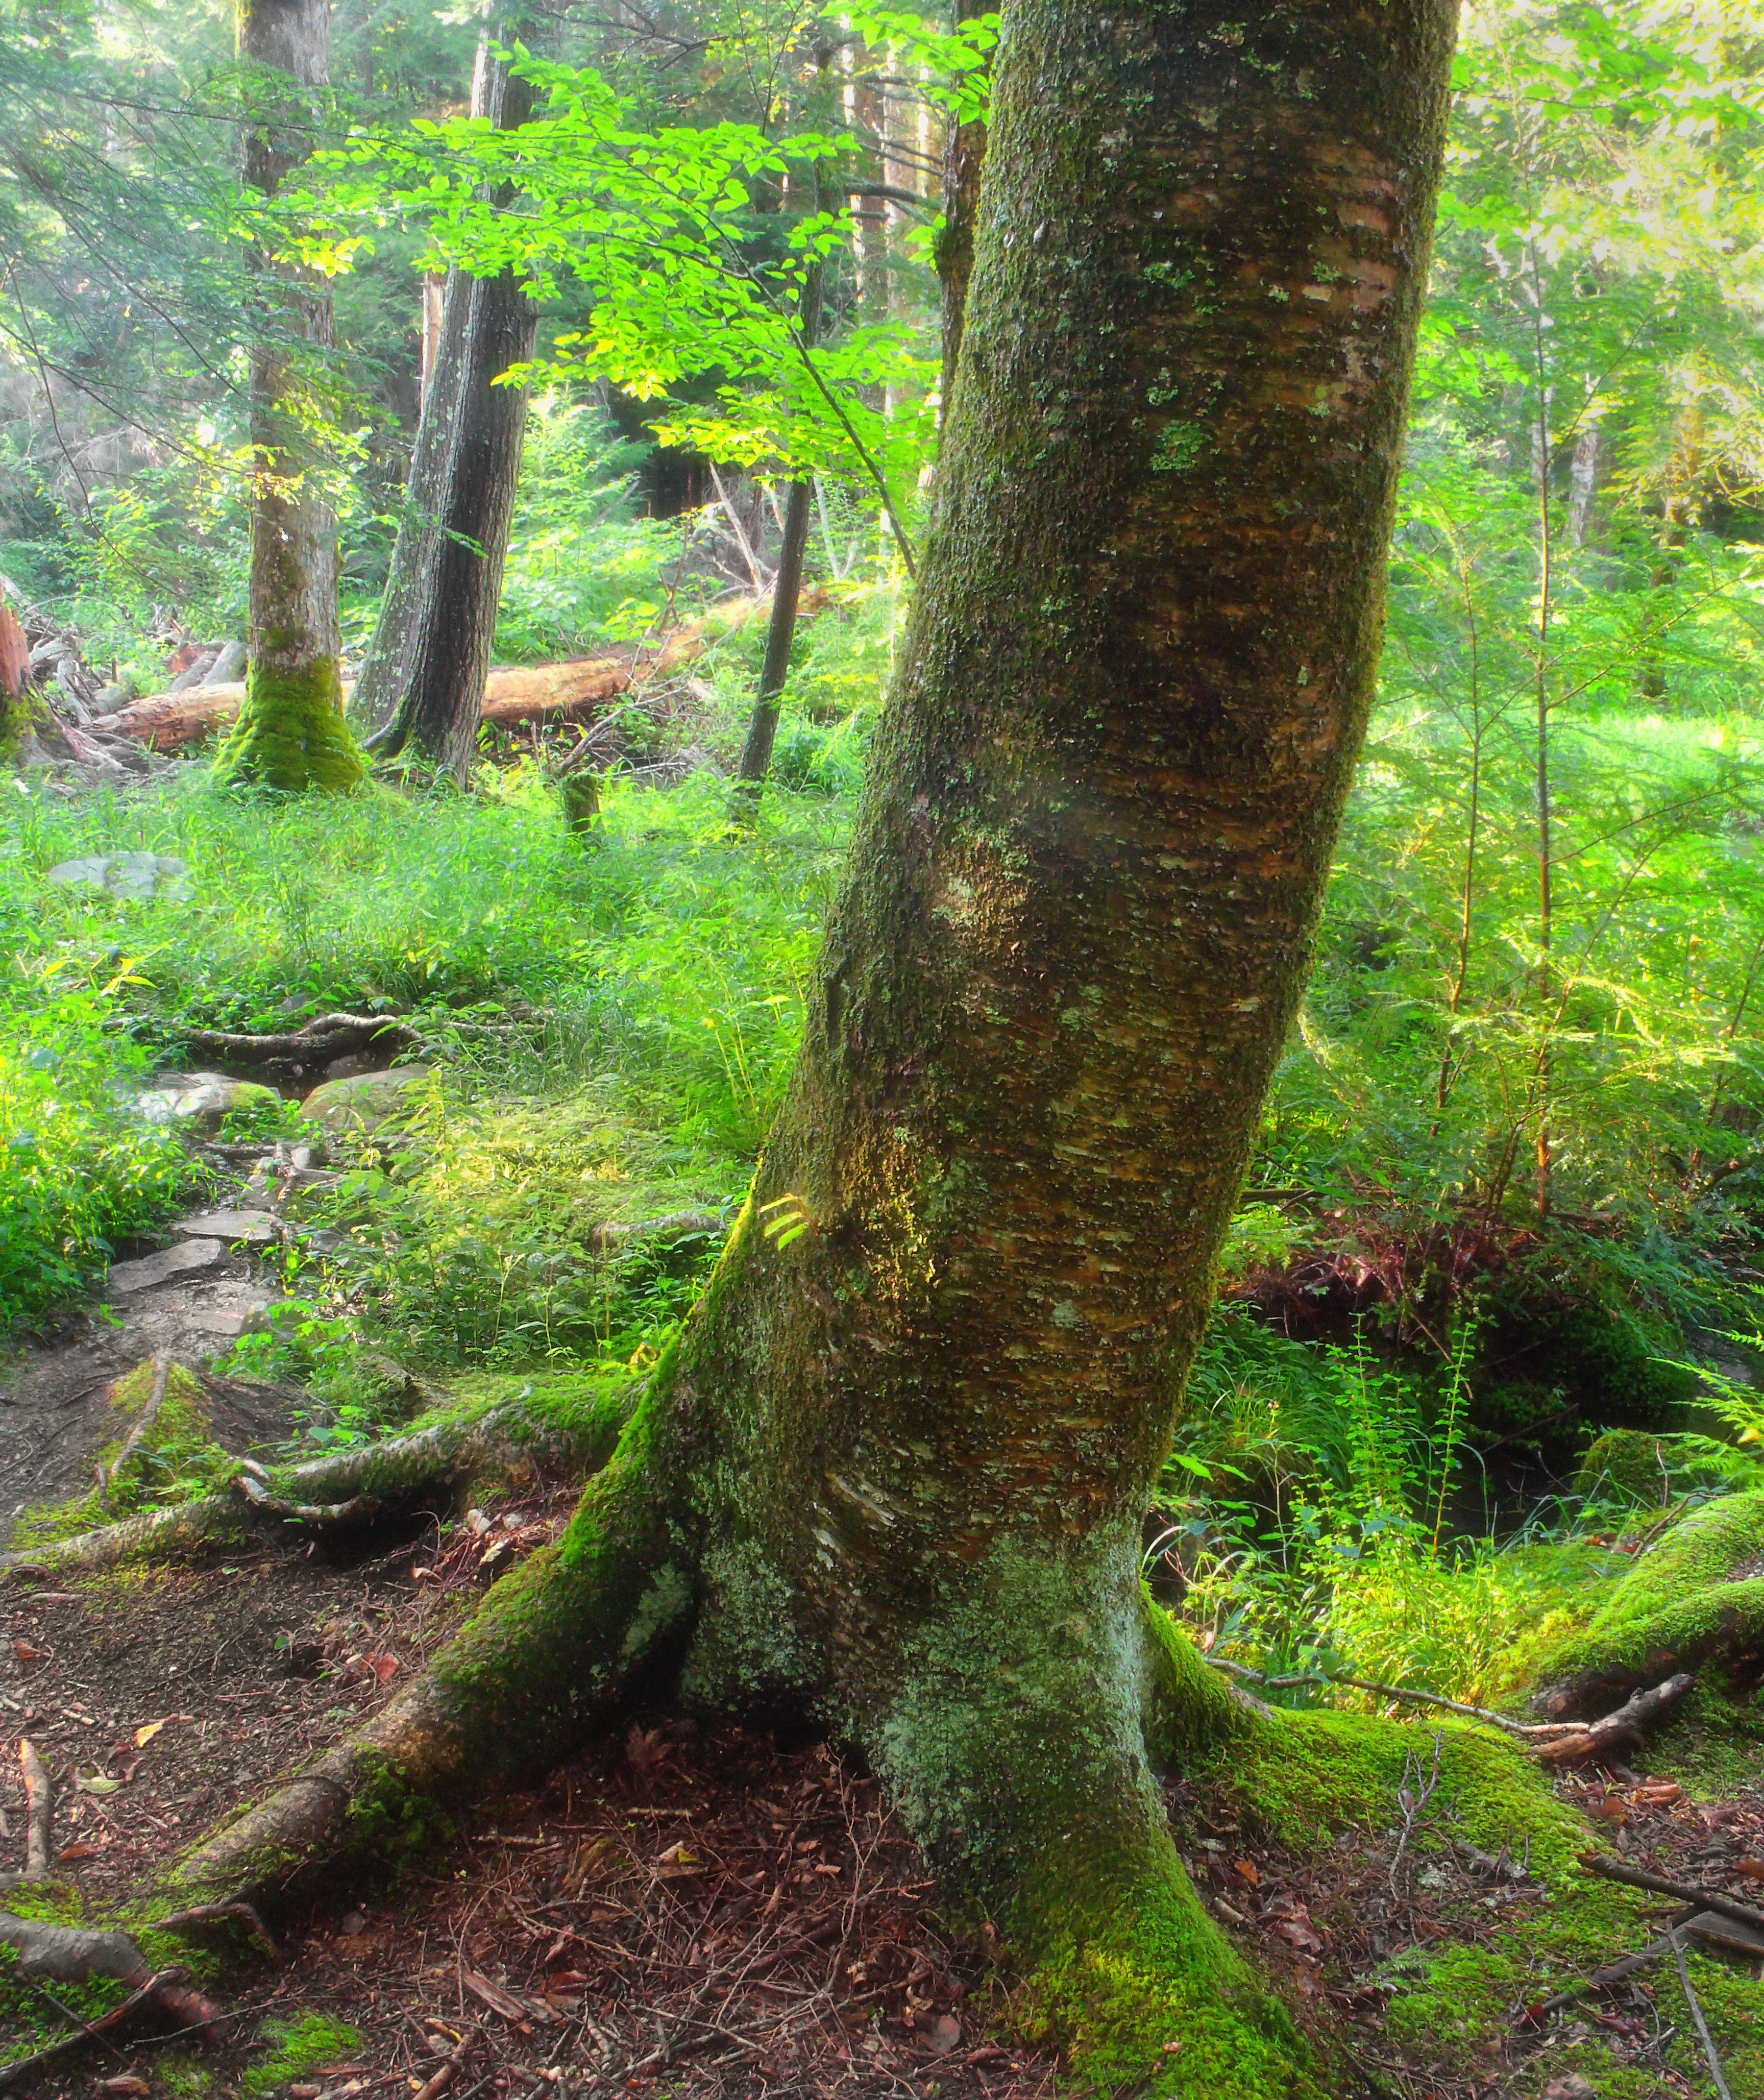
tree, nature, forest, plant, hiking, trail, sunlight, leaf, trunk, summer, moss, green, autumn, trees, creativecommons, spruce, vegetation, rainforest, poconos, deciduous, pikecounty, palustrine, palustrineforest, understory, undergrowth, yellowbirch, betulaalleghaniensis, pennsylvania, delawarestateforest, bushkill, millrift, stairwaywildarea, grove, woodland, habitat, ecosystem, biome, old growth forest, natural environment, geographical feature, woody plant, temperate broadleaf and mixed forest, temperate coniferous forest, land plant